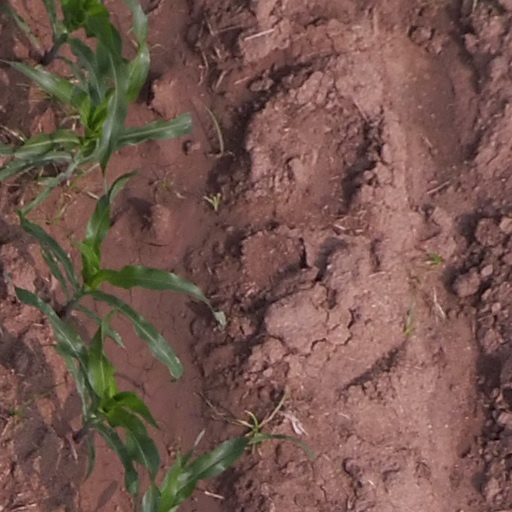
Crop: maize; corn